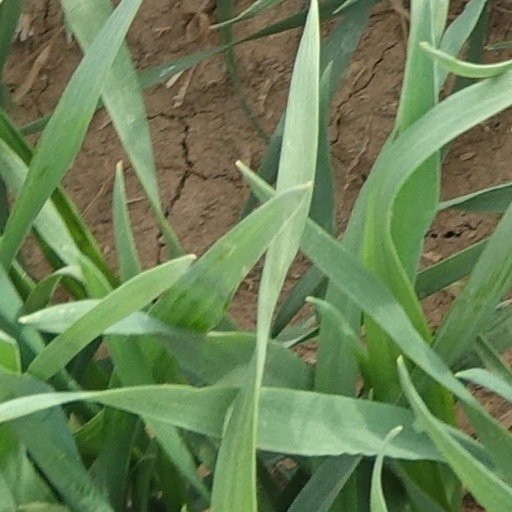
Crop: wheat